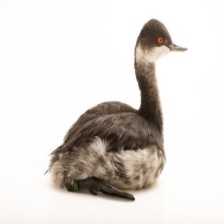
Species: BLACK-NECKED GREBE
Scientific name: PODICEPS NIGRICOLLIS